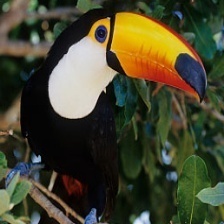
Species: TOUCHAN
Scientific name: RAMPHASTIDAE
ImageNet parent category: toucan